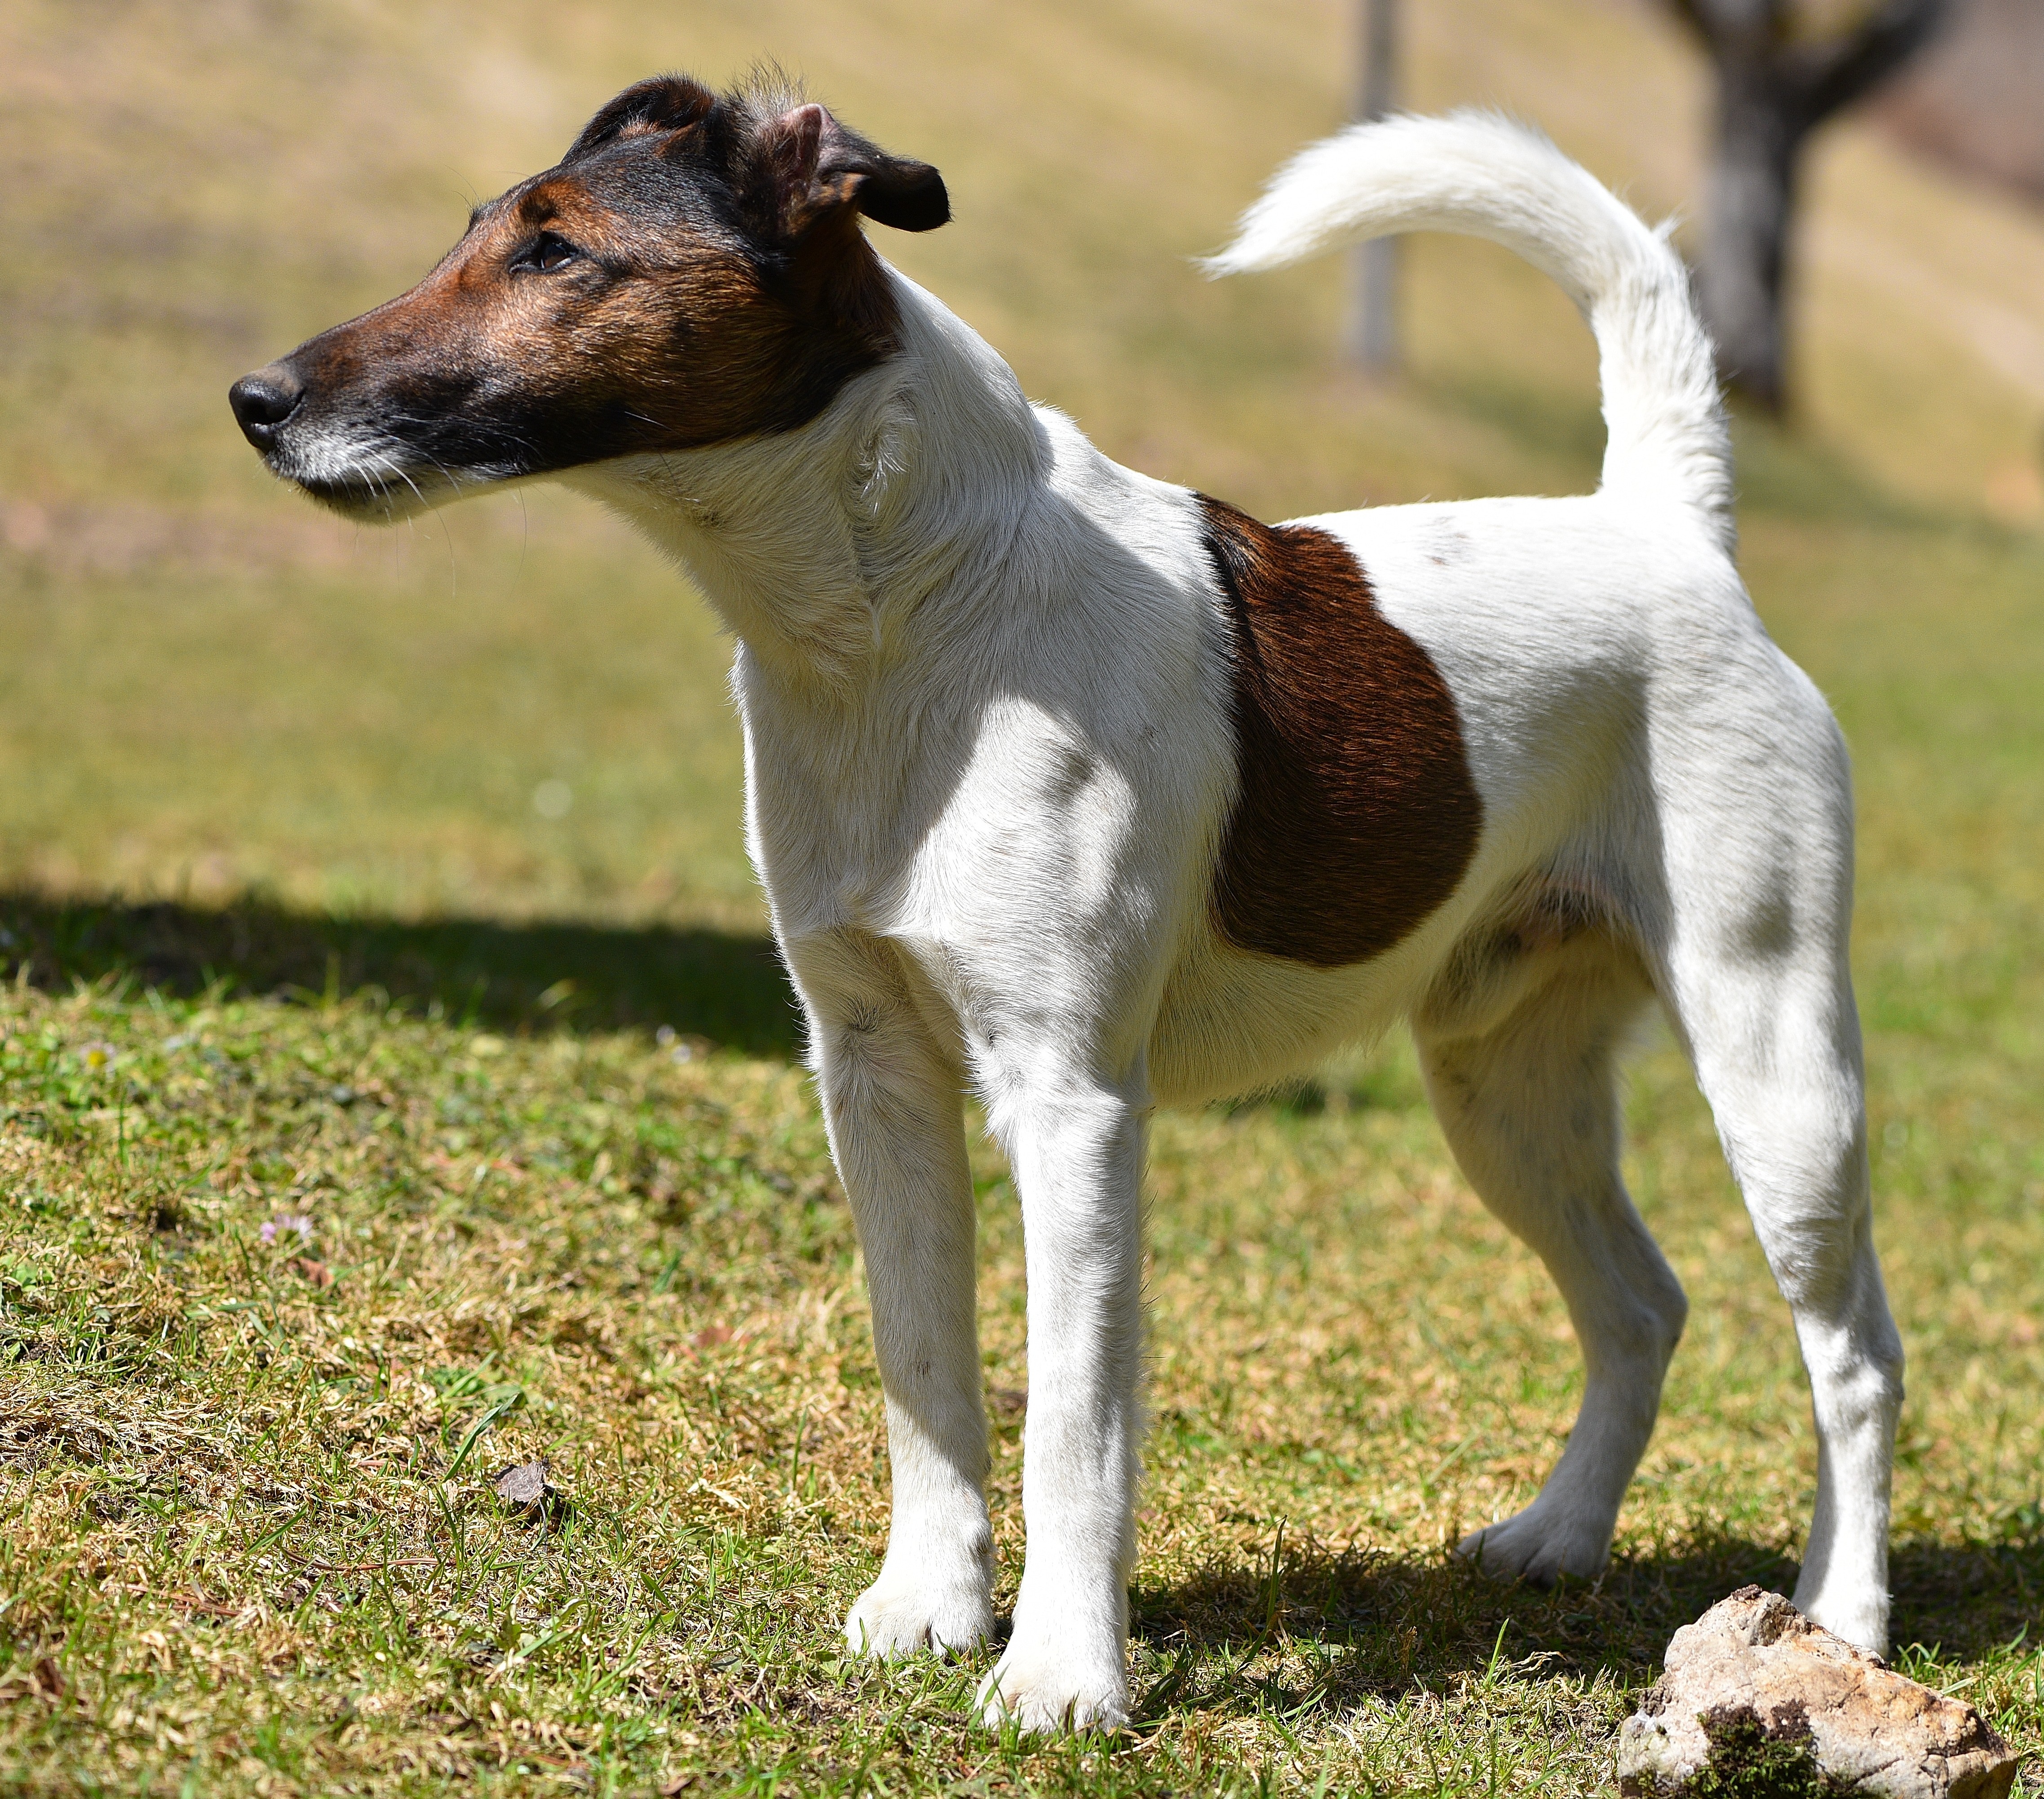
dog, animal, pet, portrait, mammal, vertebrate, dog breed, terrier, brown white, small dog, parson russell terrier, dog like mammal, animal sports, dog breed group, russell terrier, danish swedish farmdog, american foxhound, toy fox terrier, wire hair fox terrier, brazilian terrier, miniature fox terrier, smooth fox terrier, fox terrier